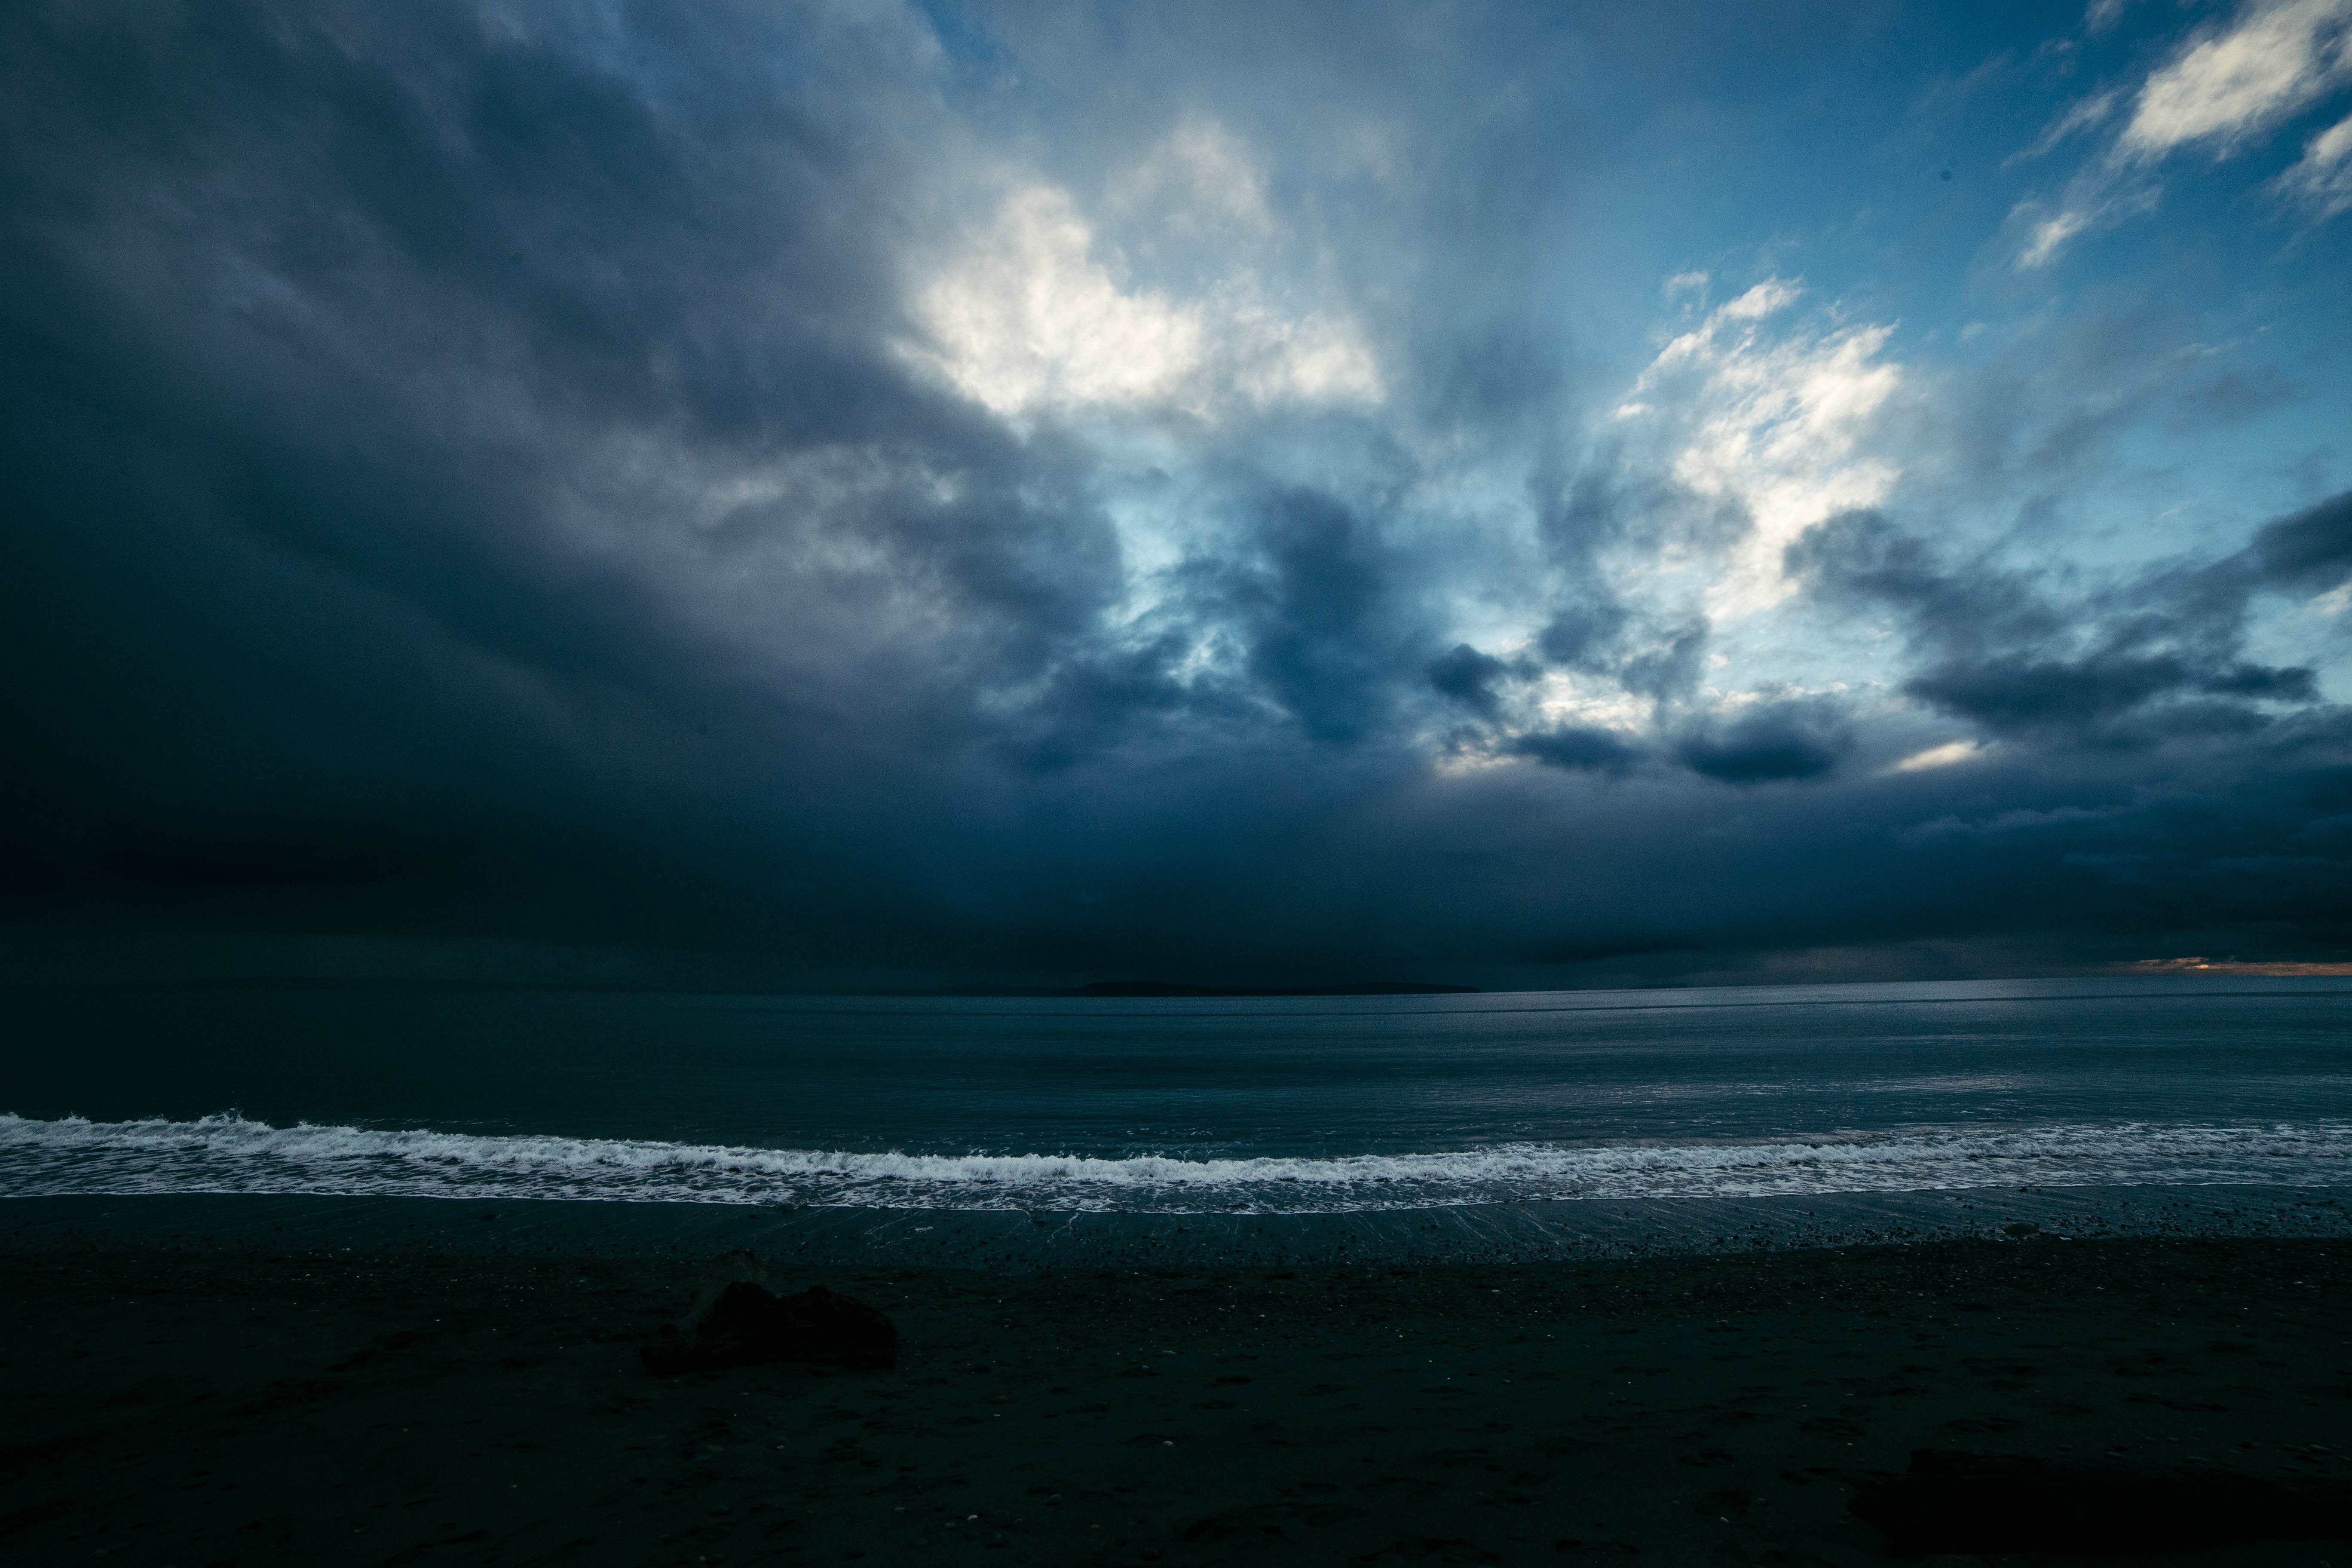
beach, sea, coast, ocean, horizon, cloud, sky, sunrise, sunset, sunlight, shore, wave, dawn, atmosphere, dusk, weather, storm, meteorological phenomenon, wind wave